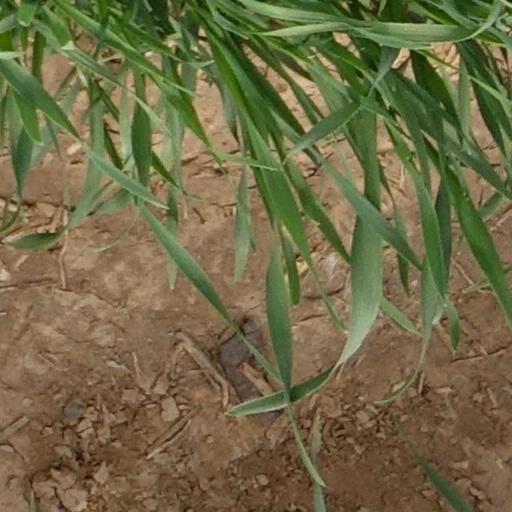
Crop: wheat